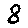
Label: 8